Third Saturday in October

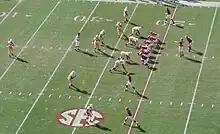
2009 Tennessee vs. Alabama

2009: Despite #1 Alabama entering the game as a 14-point favorite, the Crimson Tide struggled with the Volunteers, holding only a slim 12–3 lead late in the fourth quarter. With Alabama attempting to kill the clock, eventual Heisman Trophy winner Mark Ingram II fumbled for the first time in 296 carries, giving Tennessee the ball in Alabama territory. Tennessee scored the first touchdown of the game eight plays later, making the score 12–10. Tennessee then recovered an onside kick at their own 41 yard line, needing only a field goal to pull off the upset. After reaching the Alabama 28 yard line, Tennessee attempted a would-be game-winning field goal of 43 yards. Alabama's standout defensive lineman, Terrence Cody, blocked the low line-drive kick, his second blocked field goal of the quarter, preserving the 12–10 Alabama victory en route to an eventual National Championship.